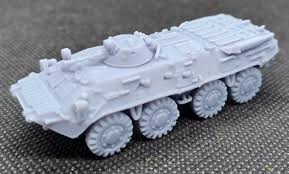
Label: BTR